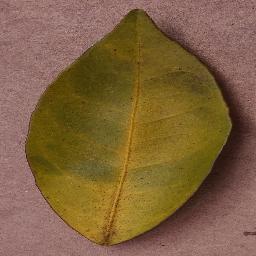
Label: Orange___Haunglongbing_(Citrus_greening)